Adam Dyczkowski

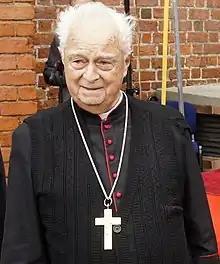

Adam Feliks Dyczkowski (17 November 1932 – 10 January 2021) was a Polish Roman Catholic bishop.